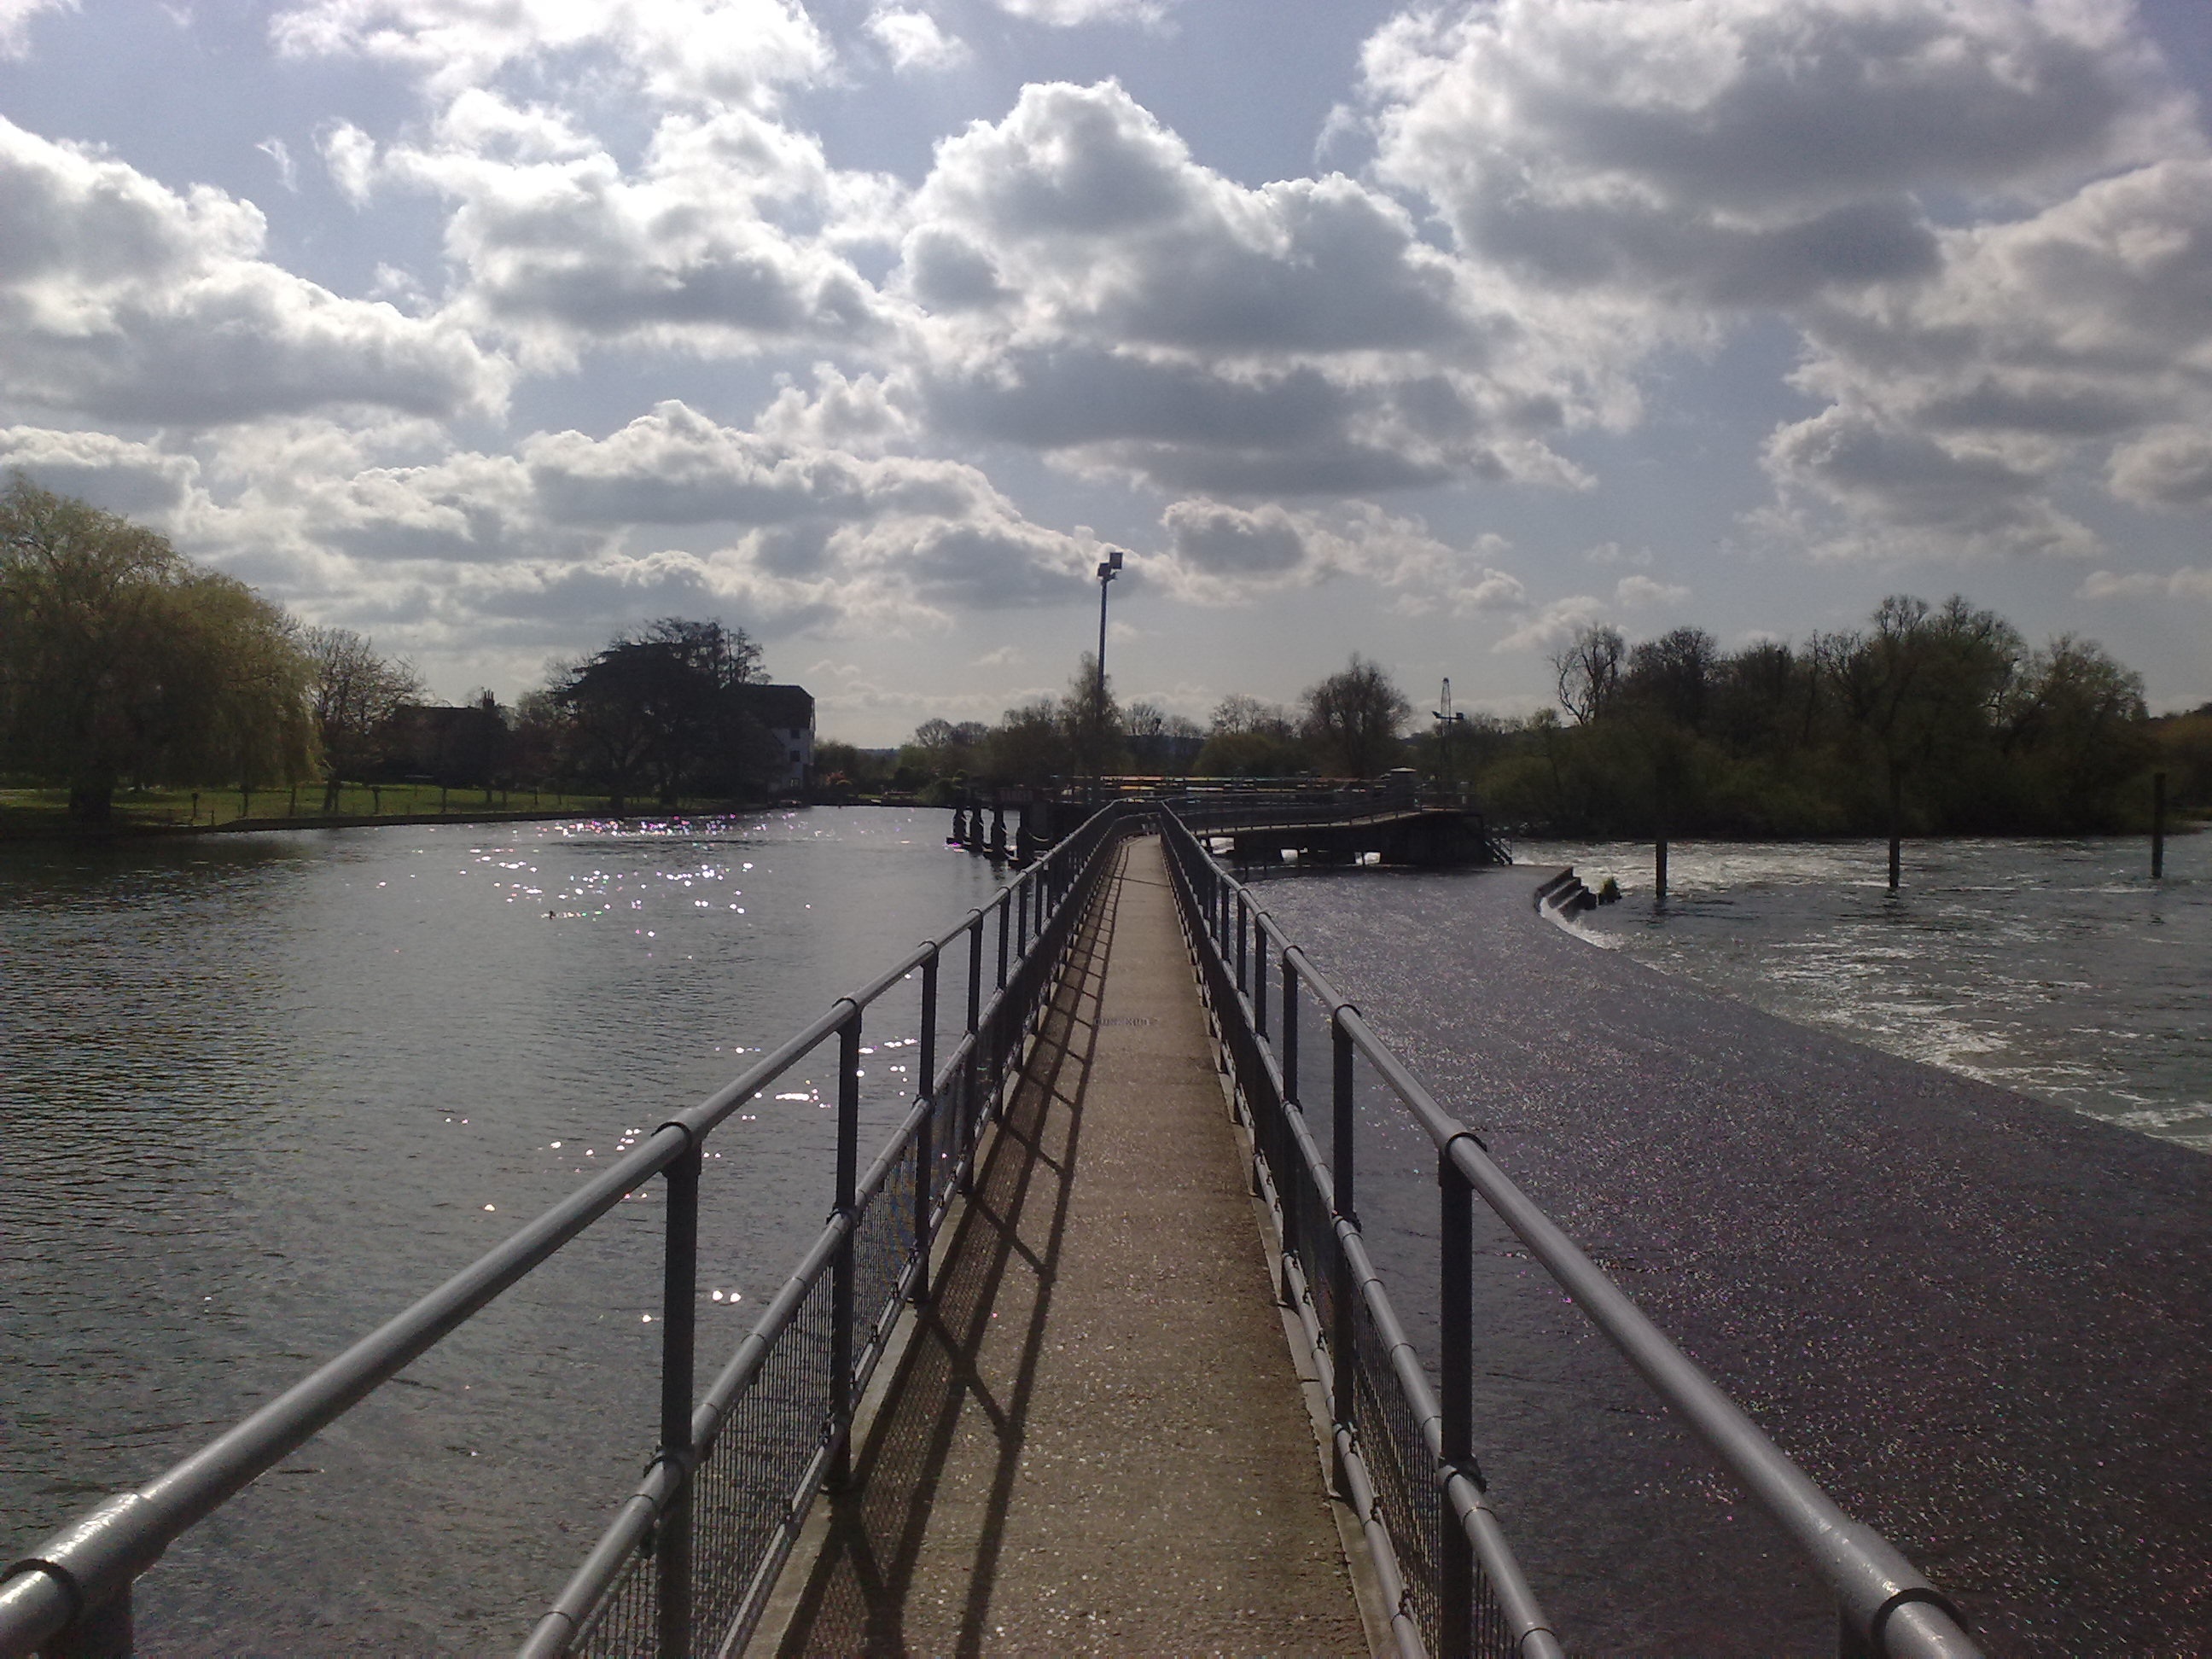
water, sky, bridge, river, canal, reflection, fluffy, reservoir, waterway, england, clouds, channel, thames, weir